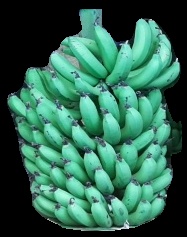
Variety: pachbale
Grade: grade1